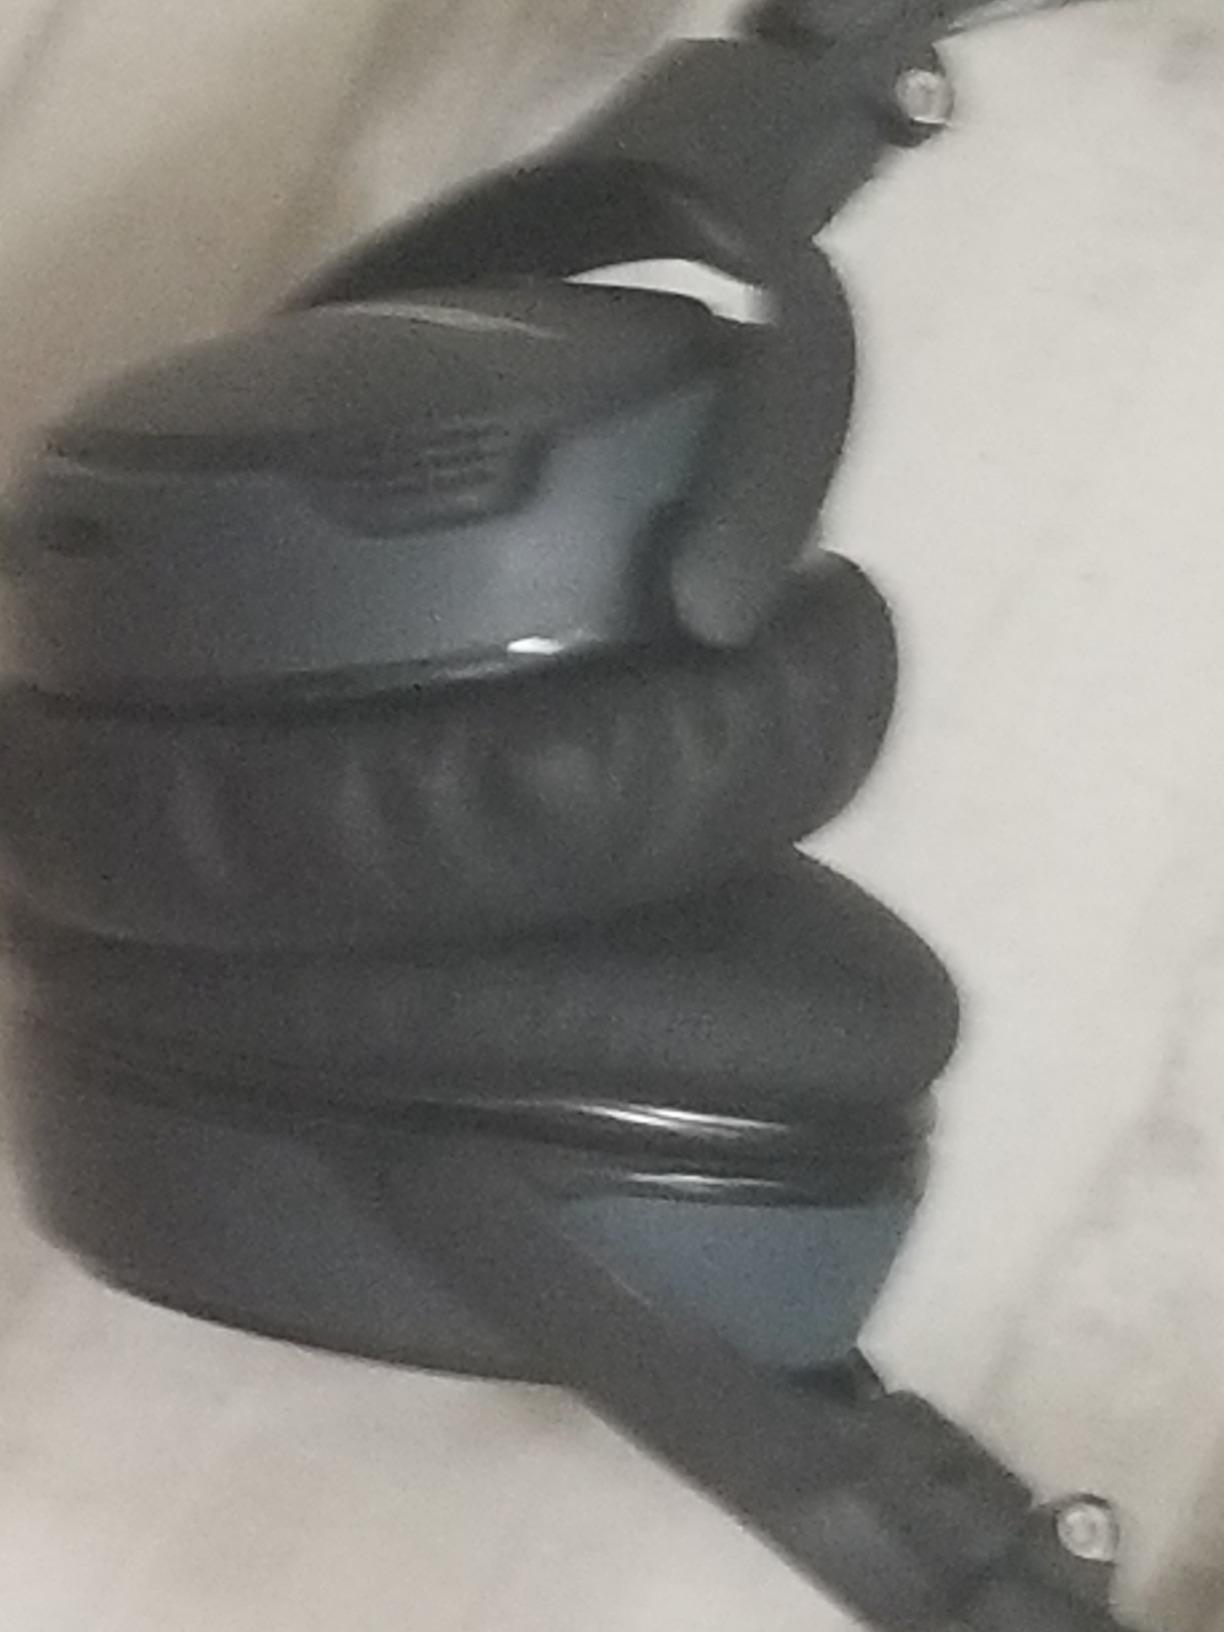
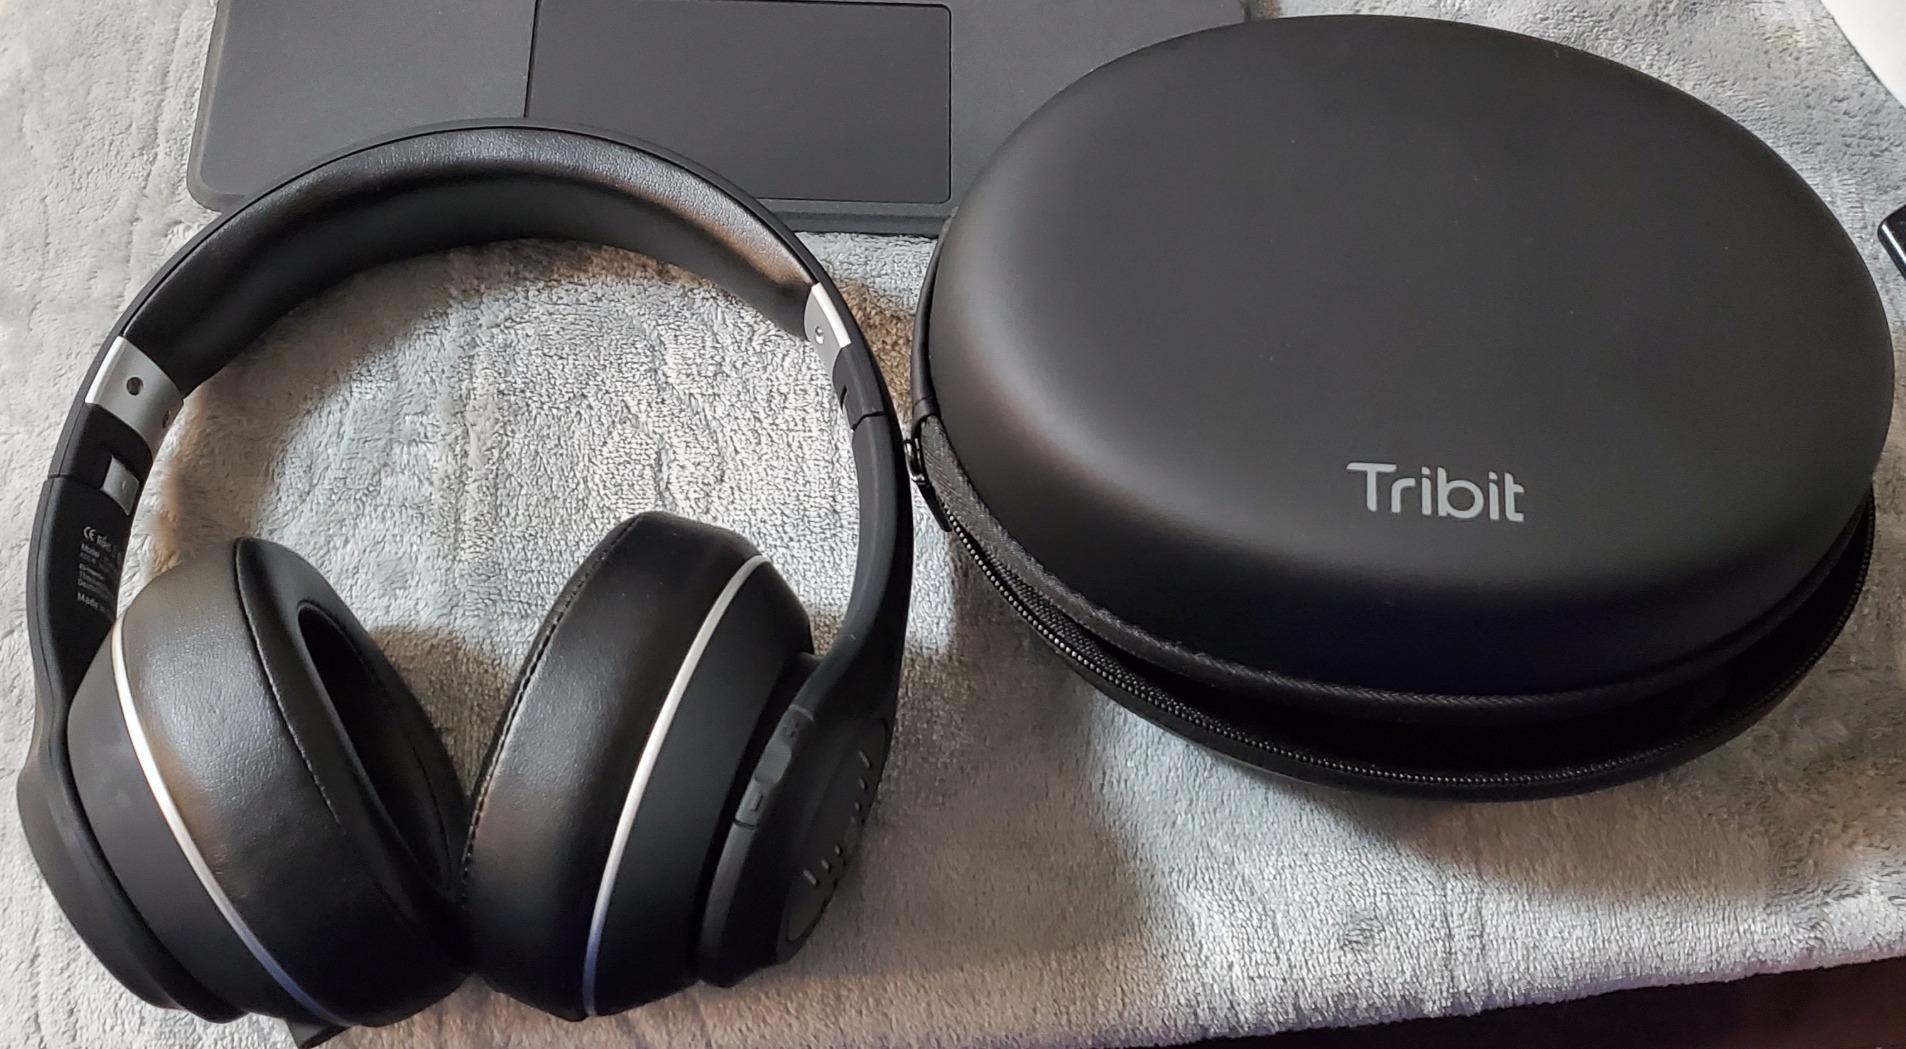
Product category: headphones
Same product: no